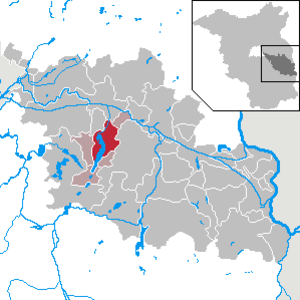
Bad Saarow
Beliggenhed af Bad Saarow i Landkreis Oder-Spree
Bad Saarow er en by i landkreis Oder-Spree i den tyske delstat Brandenburg. Bad Saarow er en kurby beliggende ved Scharmützelsee cirka 70 km sydøst for Berlin.